Colonial India

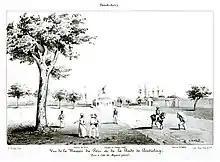
View of Pondicherry in 1843

British policy in Asia during the 19th century was chiefly concerned with expanding and protecting its hold on India, viewed as its most important colony and the key to the rest of Asia. The East India Company drove the expansion of the British Empire in Asia. The company's army had first joined forces with the Royal Navy during the Seven Years' War, and the two continued to cooperate in arenas outside India: against the French campaign in Egypt and Syria, the capture of Java from the Netherlands in 1811, the acquisition of Singapore in 1819 and Malacca in 1824, and the First Anglo-Burmese War in 1826.